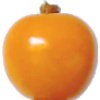
Label: Physalis 1